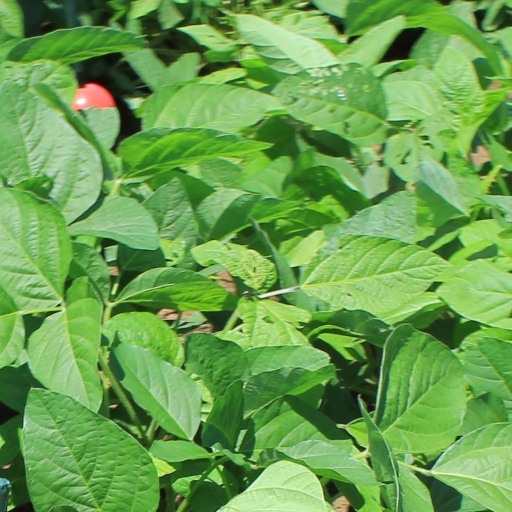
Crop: soybean